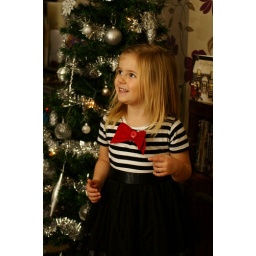
Project 365 day 4Sirius 80-200 f/3.9My little girl in her party dress all ready for her nursery Christmas Party!